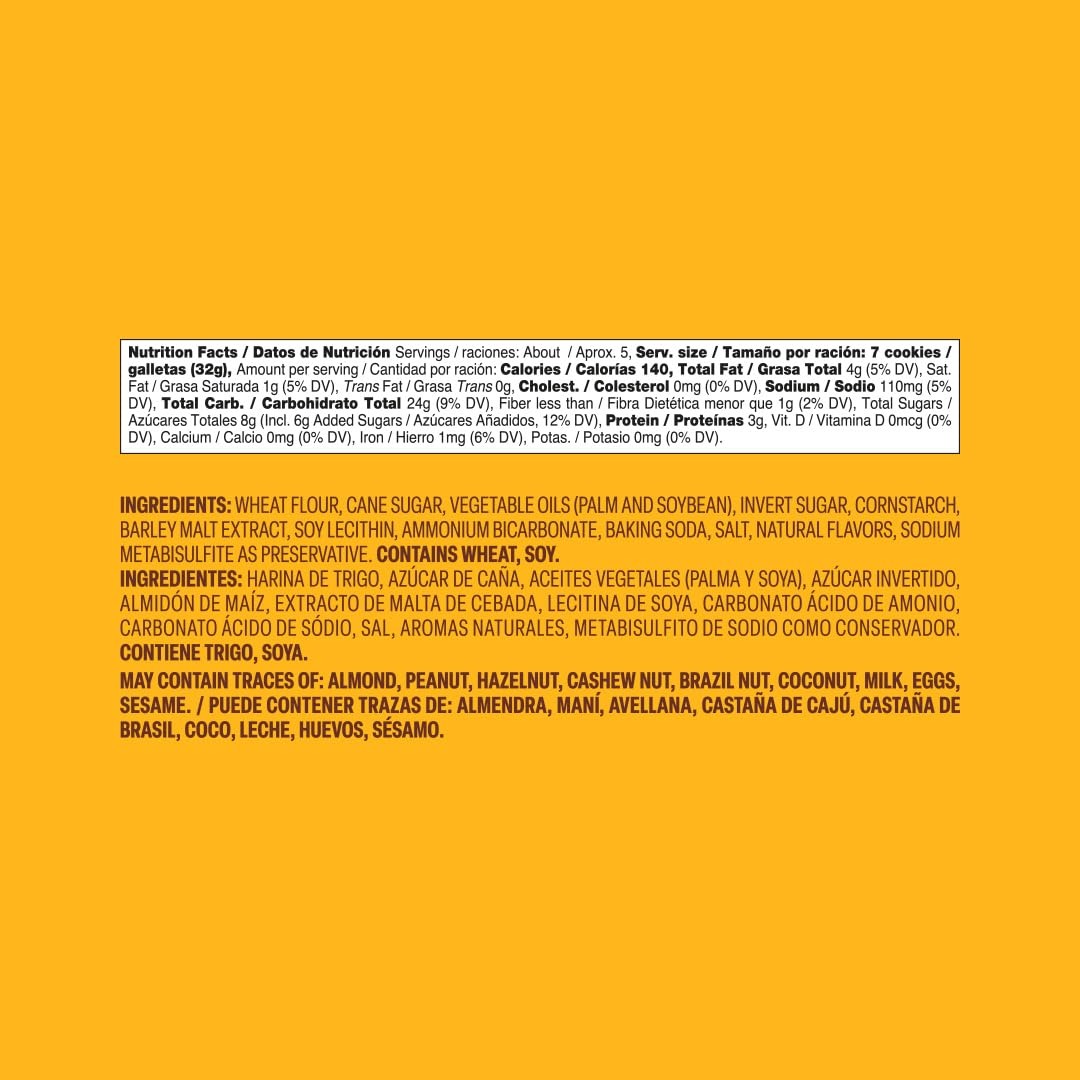
Item Name: Bauducco Maria Cookies, 6 oz (Pack of 1) - Classic Crispy Cookies for Snacking, Coffee, or Tea - Perfect Dessert Treat with No Artificial Flavors or Colors
Bullet Point 1: BAUDUCCO MARIA COOKIES: Crispy and with the right amount of sweetness, our traditional Maria Cookie is the essential sweet snack in anyone’s home.
Bullet Point 2: A HEARTY SNACK: Enjoy it as a breakfast or snack - topped with jam, jelly, marmalade, hazelnut spread, peanut butter, or some other sweet spread.
Bullet Point 3: GREAT WITH DESSERTS: Maria cookies can be used as a garnish to ice cream, pudding, or similar desserts.
Bullet Point 4: PERFECT WITH COFFEE: These delicious cookies make the ideal tea biscuit or sweet treat to enjoy with your morning coffee, afternoon tea, or other hot or cold beverage.
Value: 6.0
Unit: Ounce

Price: 7.9